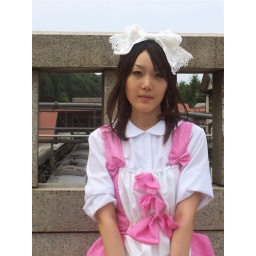
Harajuku girl in pink